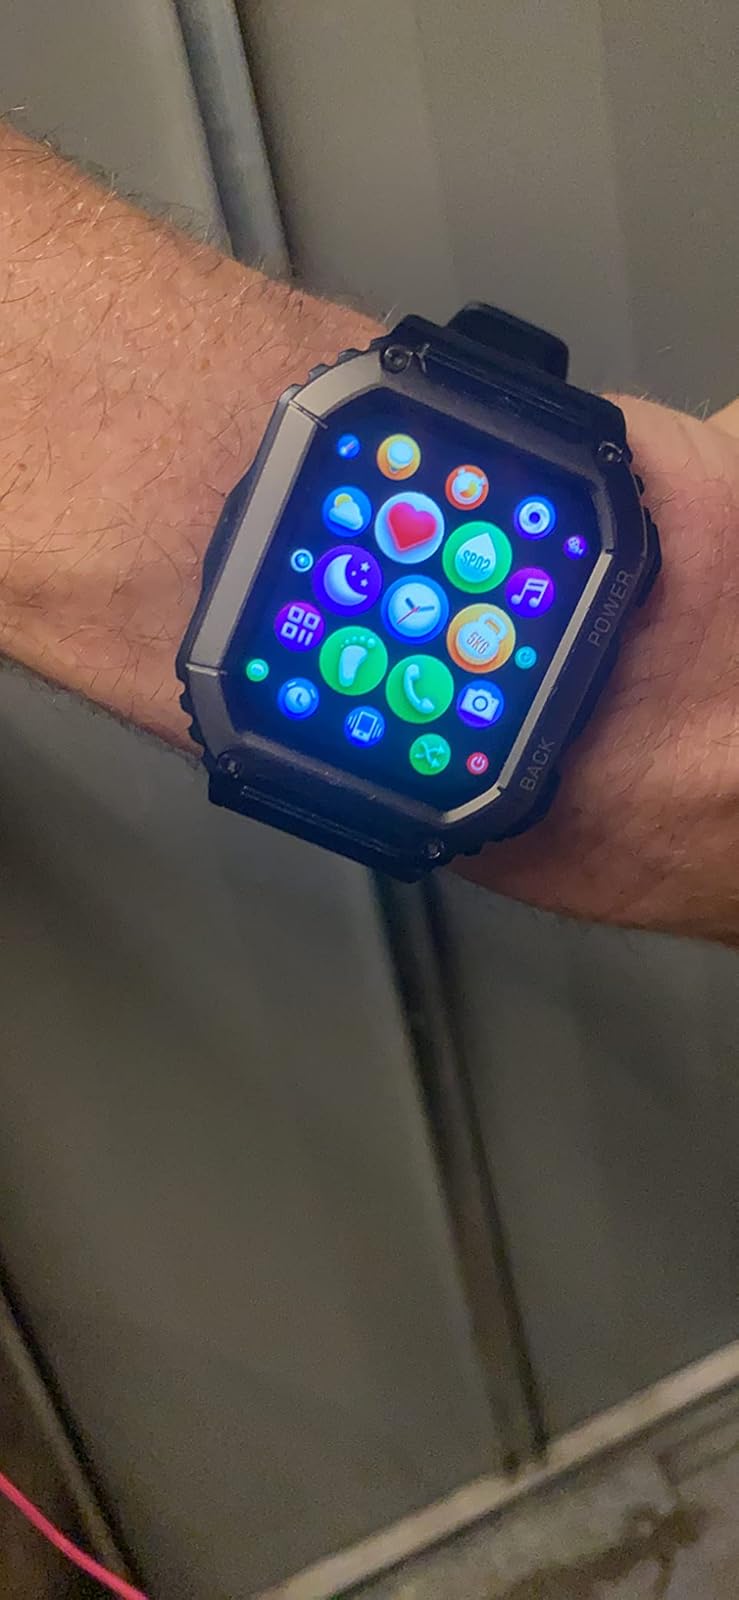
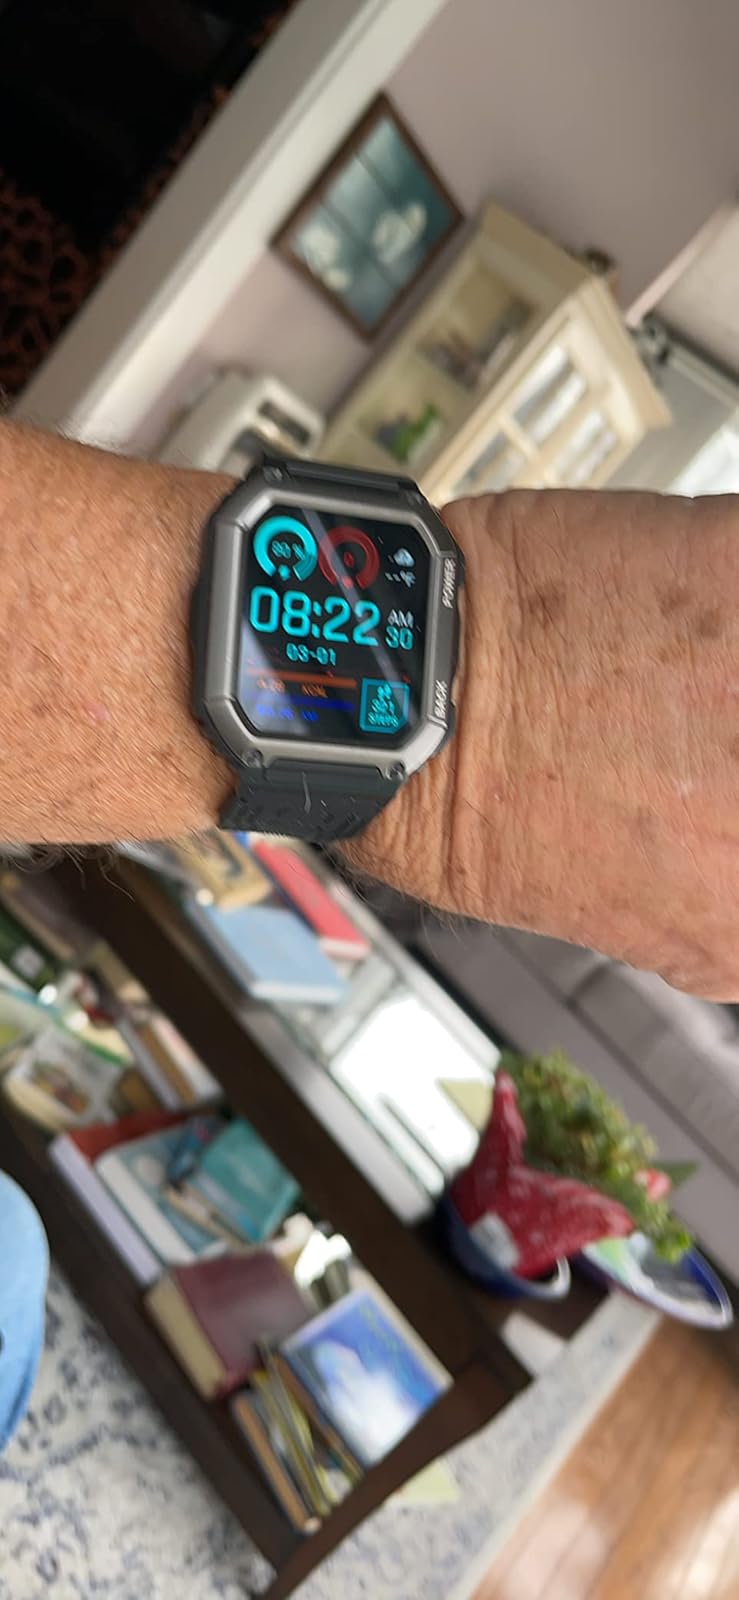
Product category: smartwatch
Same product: yes